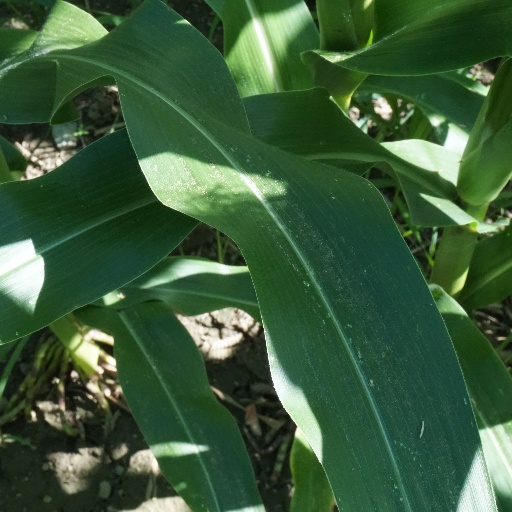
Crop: maize; corn